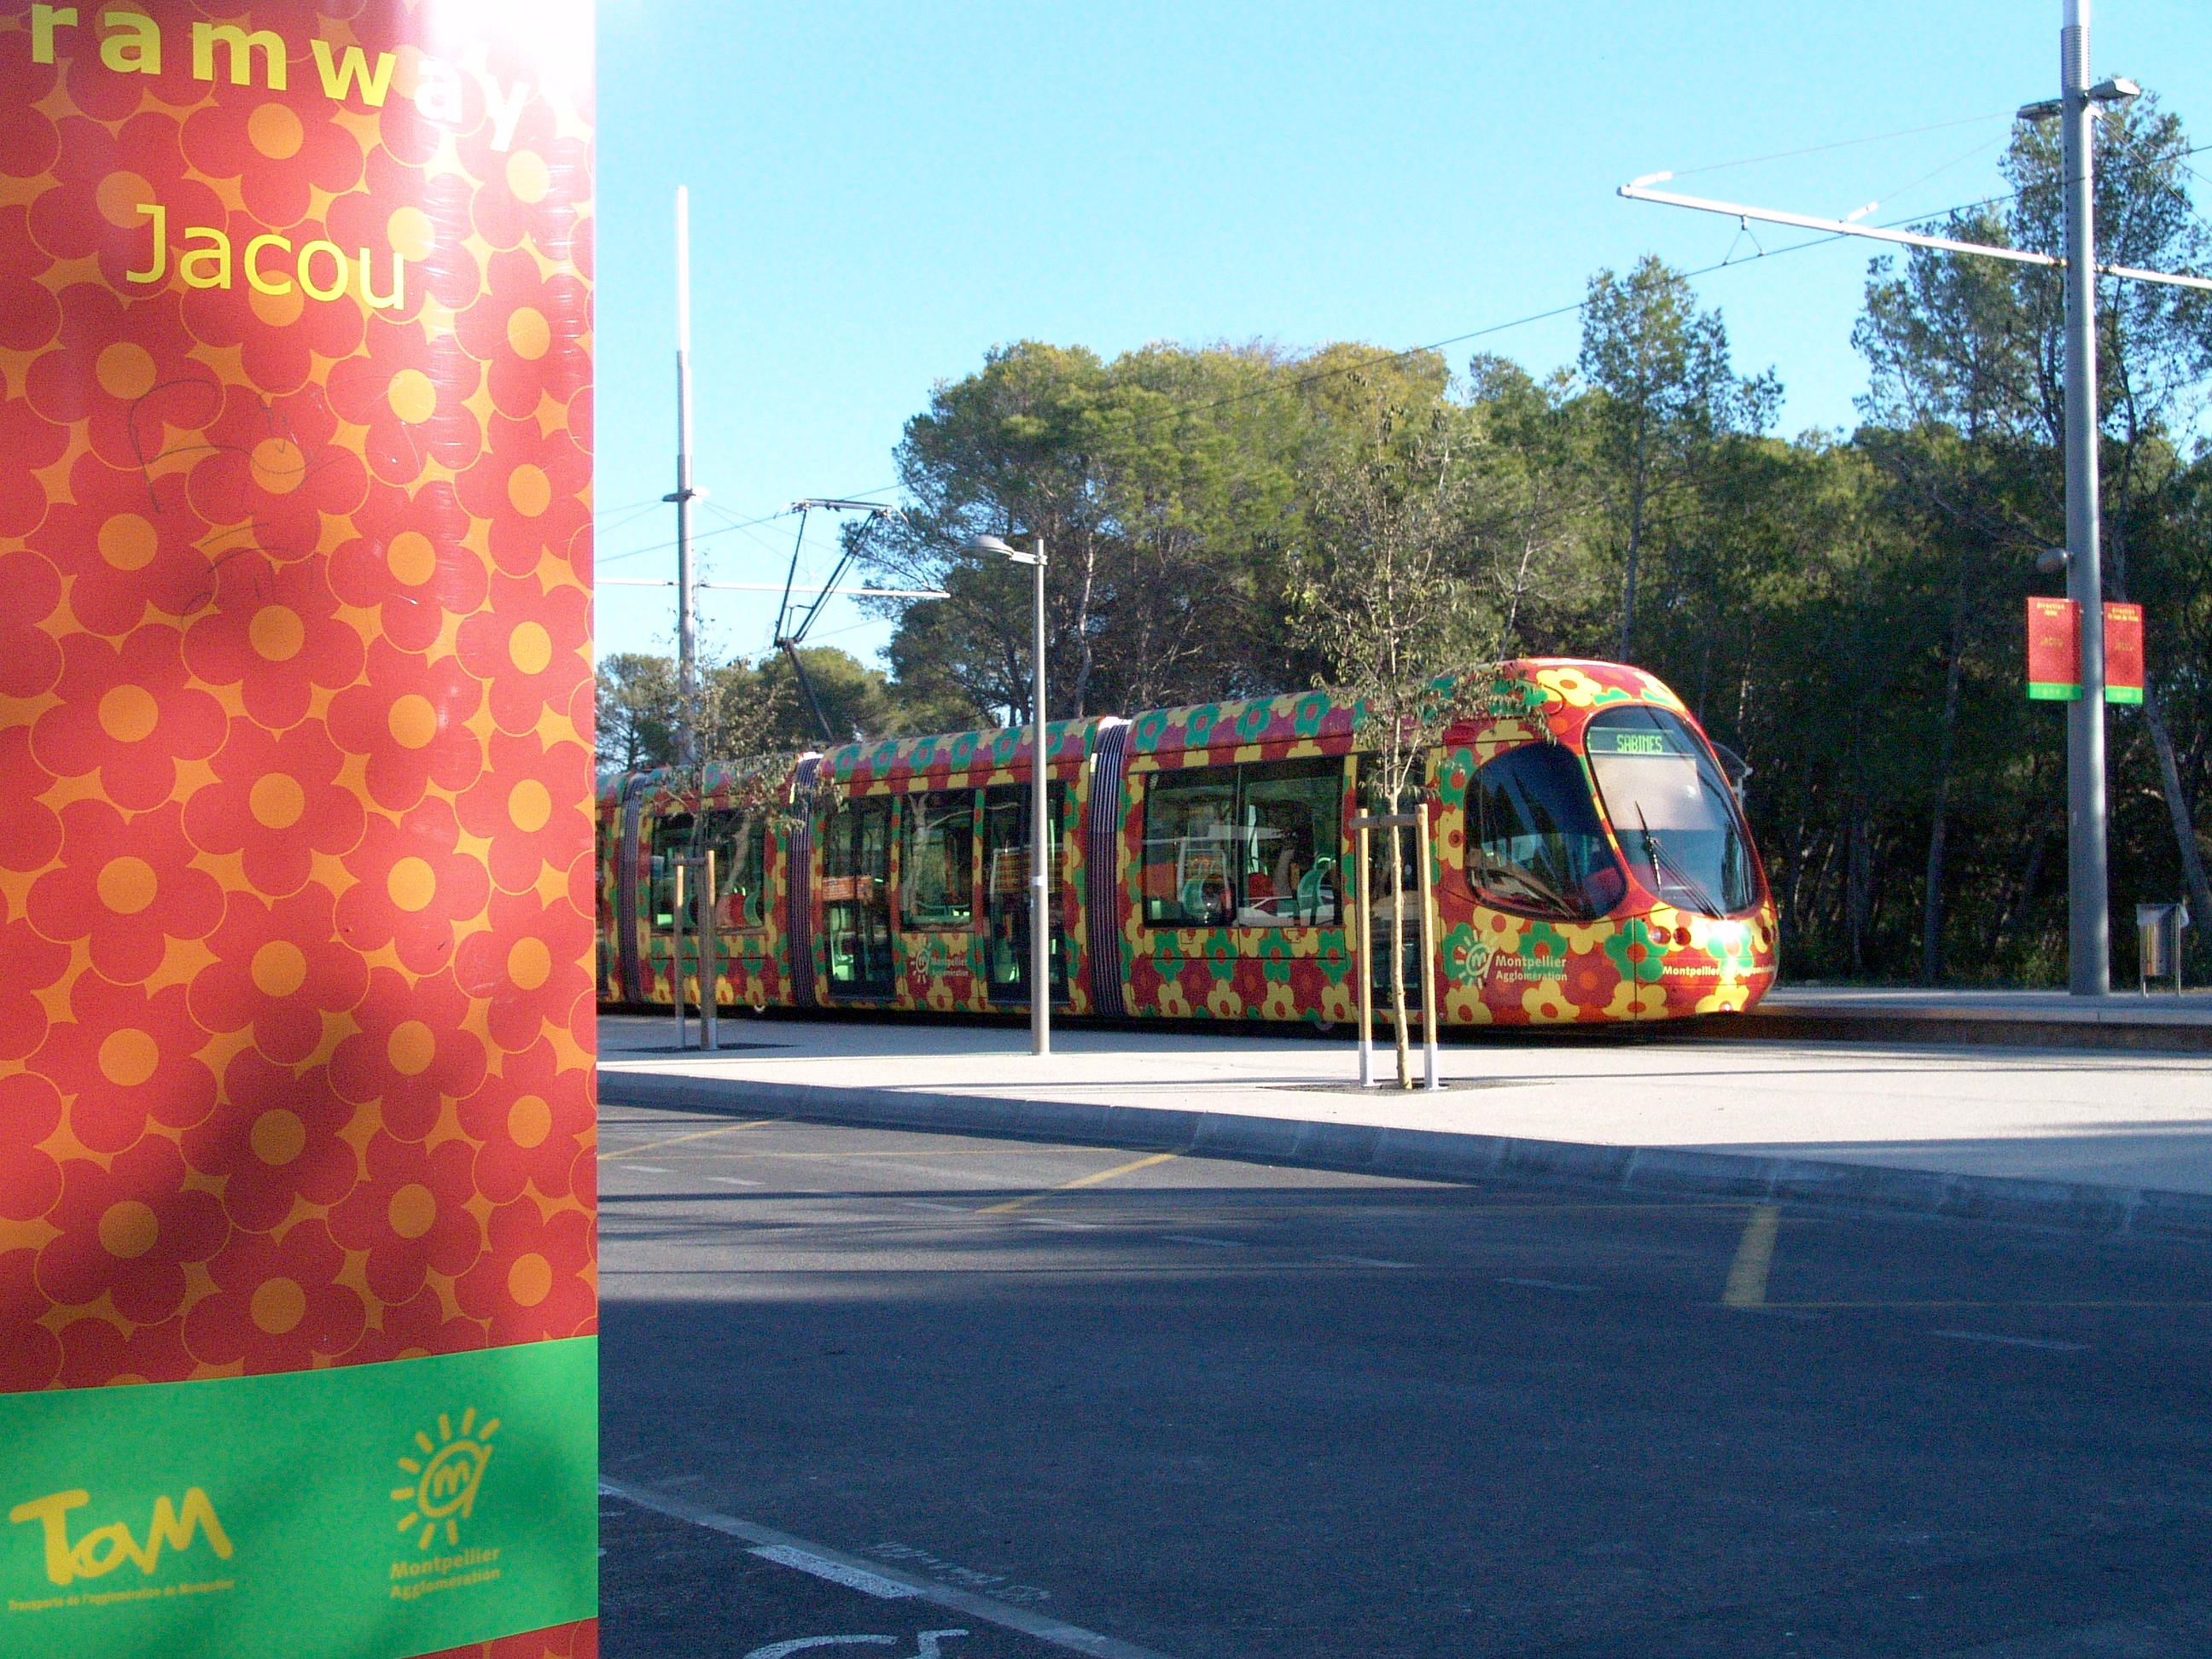
transport, france, europe, decoration, vehicle, station, decor, public transport, bus, hrault, languedoc, terminus, transportspublics, tramways, rames, correspondance, cheminsdefer, endstation, servicepublic